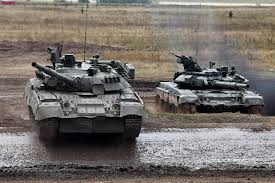
Label: T-90